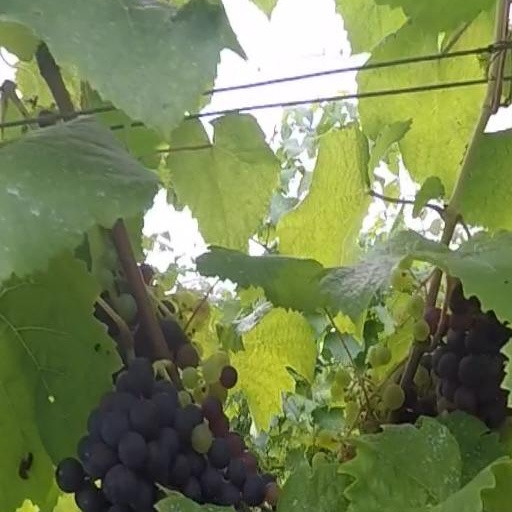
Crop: grape